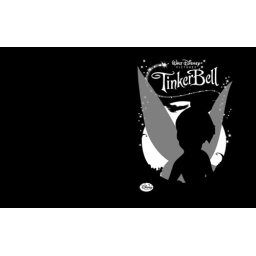
Designed how the box will shine by working with white ink coverage. This is printing on foil paper.